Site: brandenburg
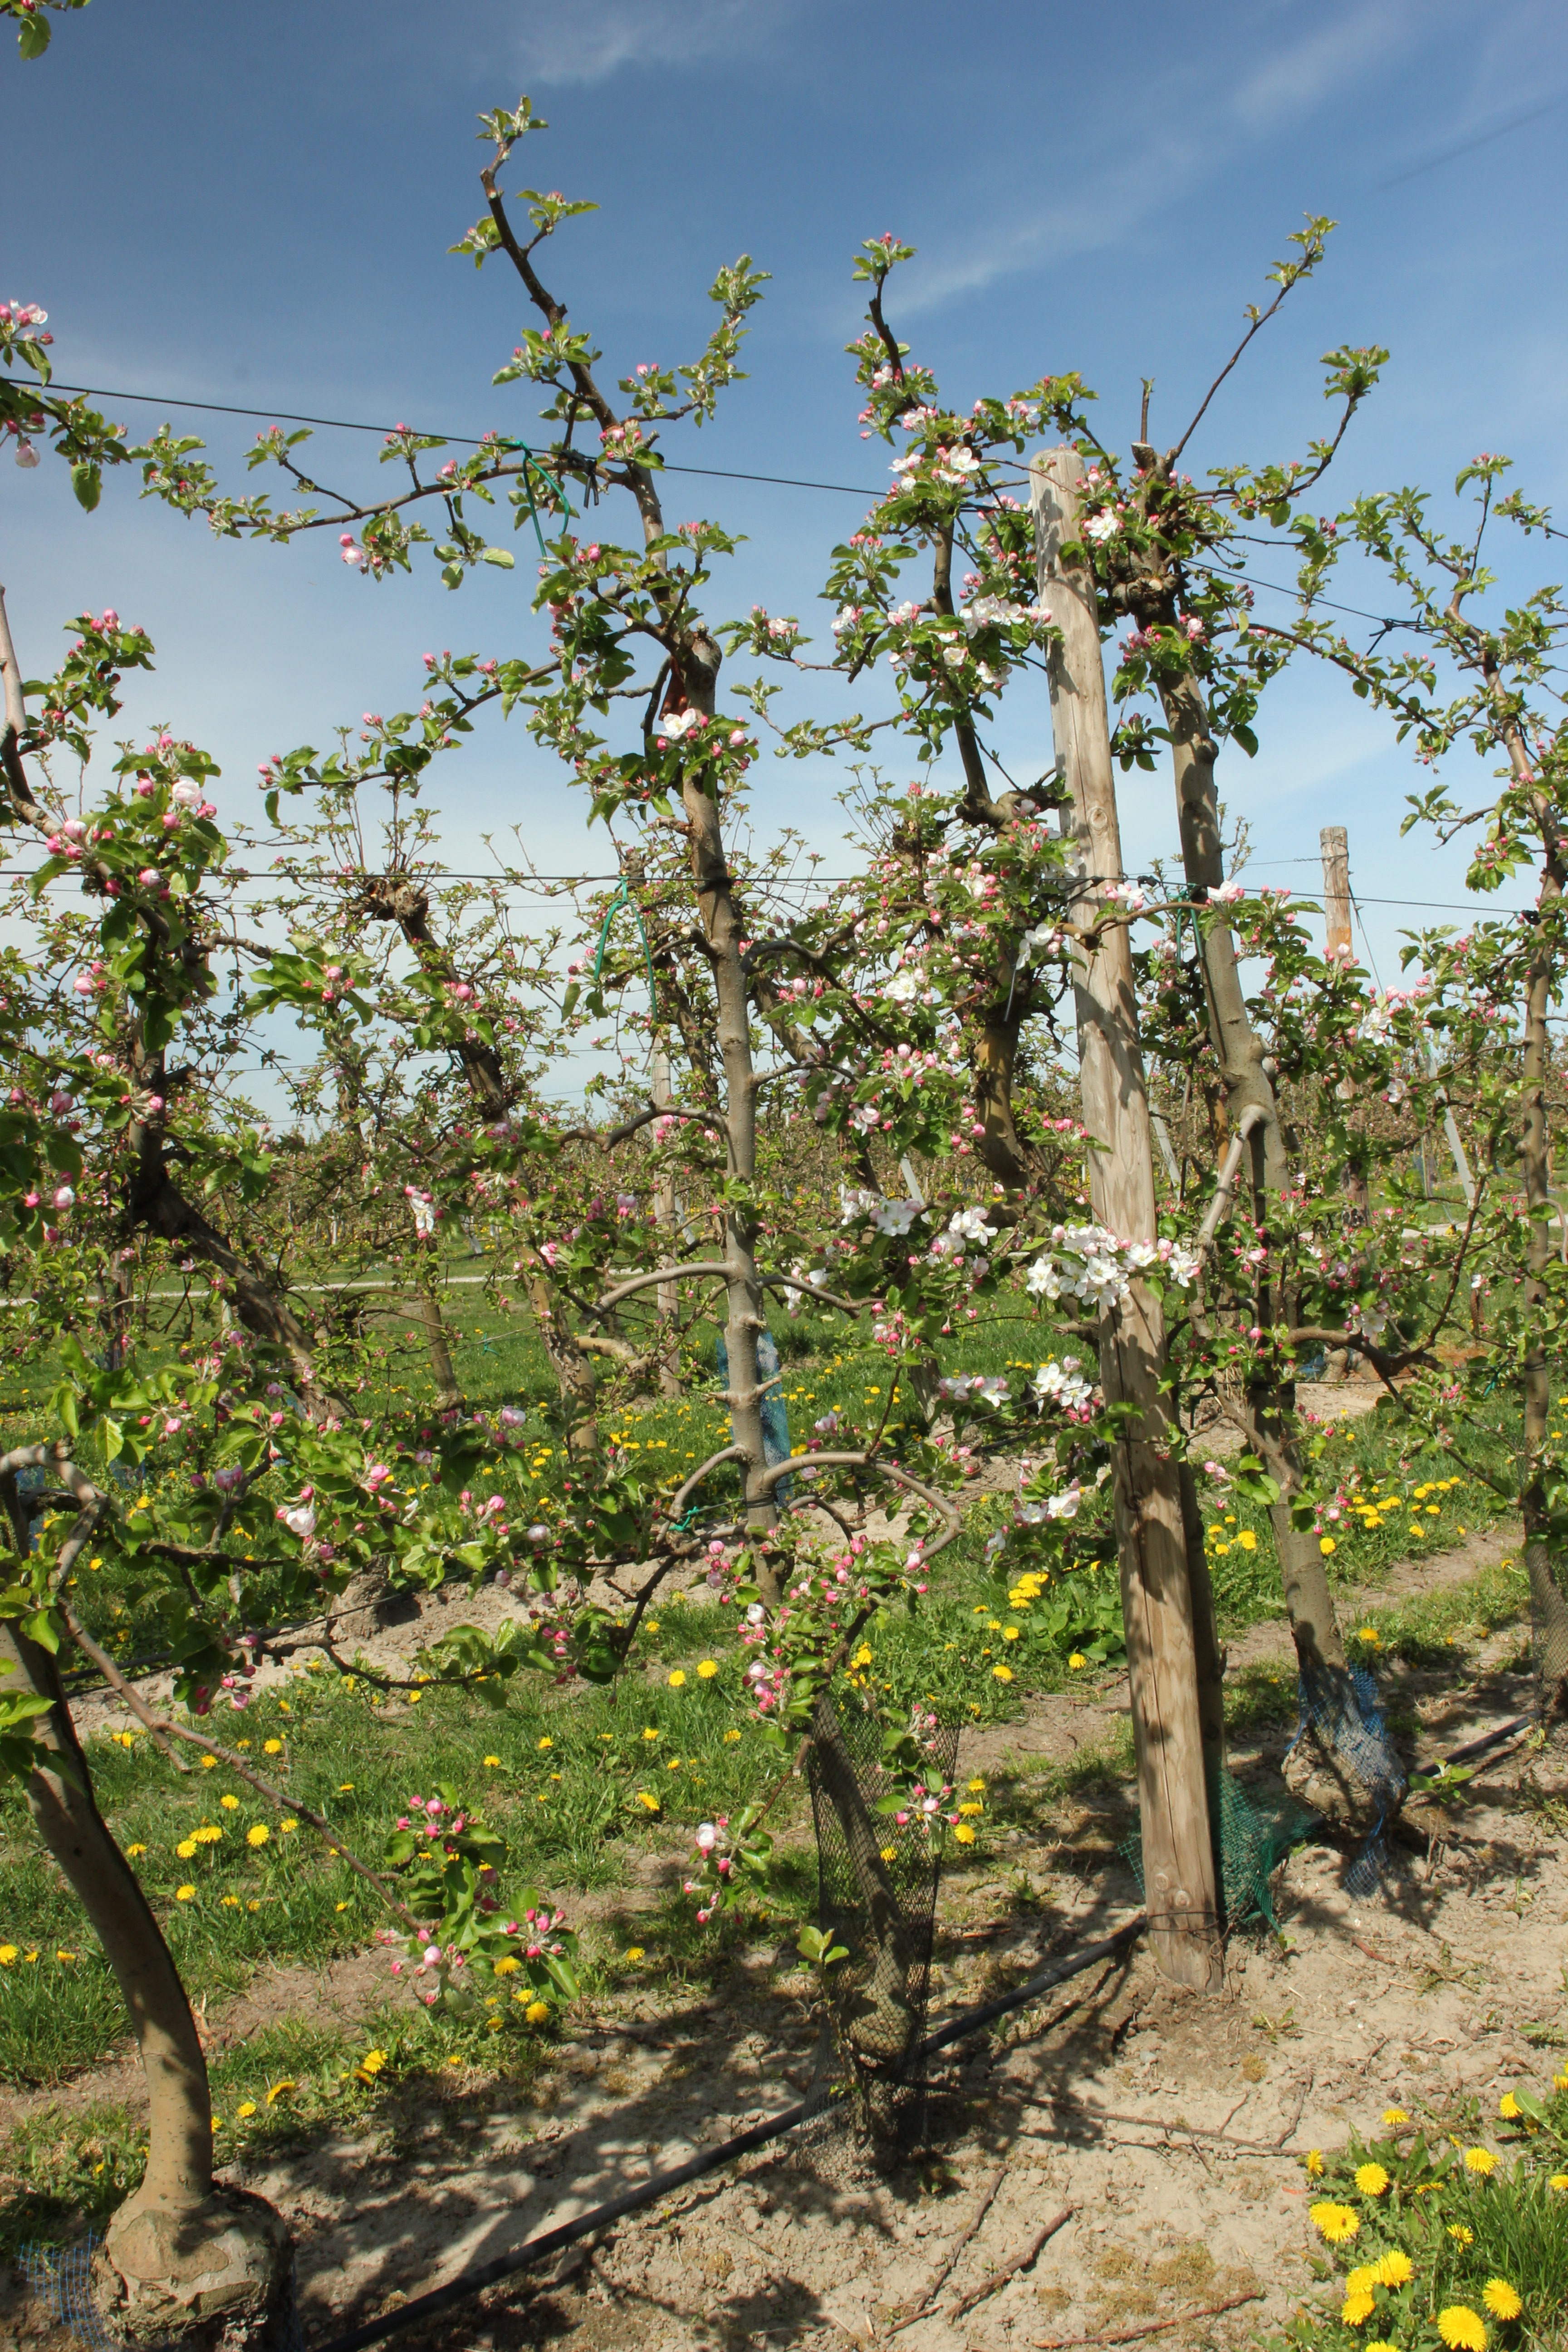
Growth stage (BBCH 57): Inflorescence emergence